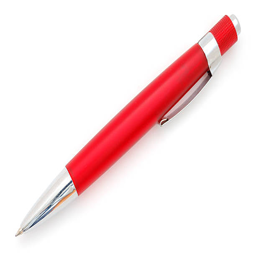
a close up of a red and silver pen